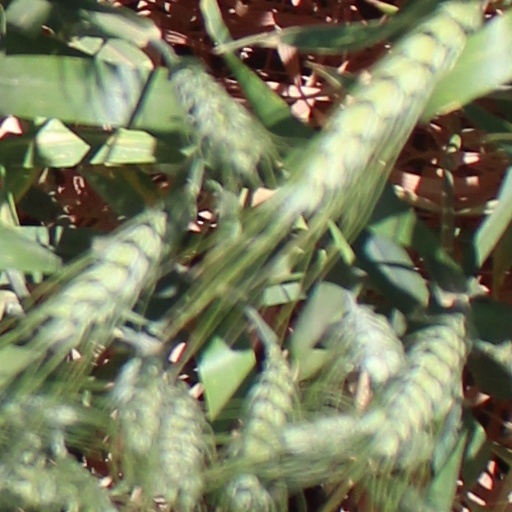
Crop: wheat